Hanoi University of Science and Technology

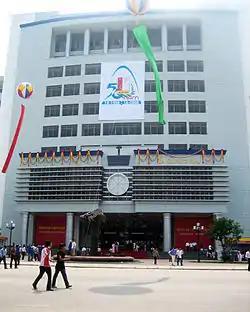
University's main library, named after Professor-Scientist

HUST has one of the largest and most treed campus in Vietnam, just in the south center of Hanoi, looking out onto the Park of Reunification.